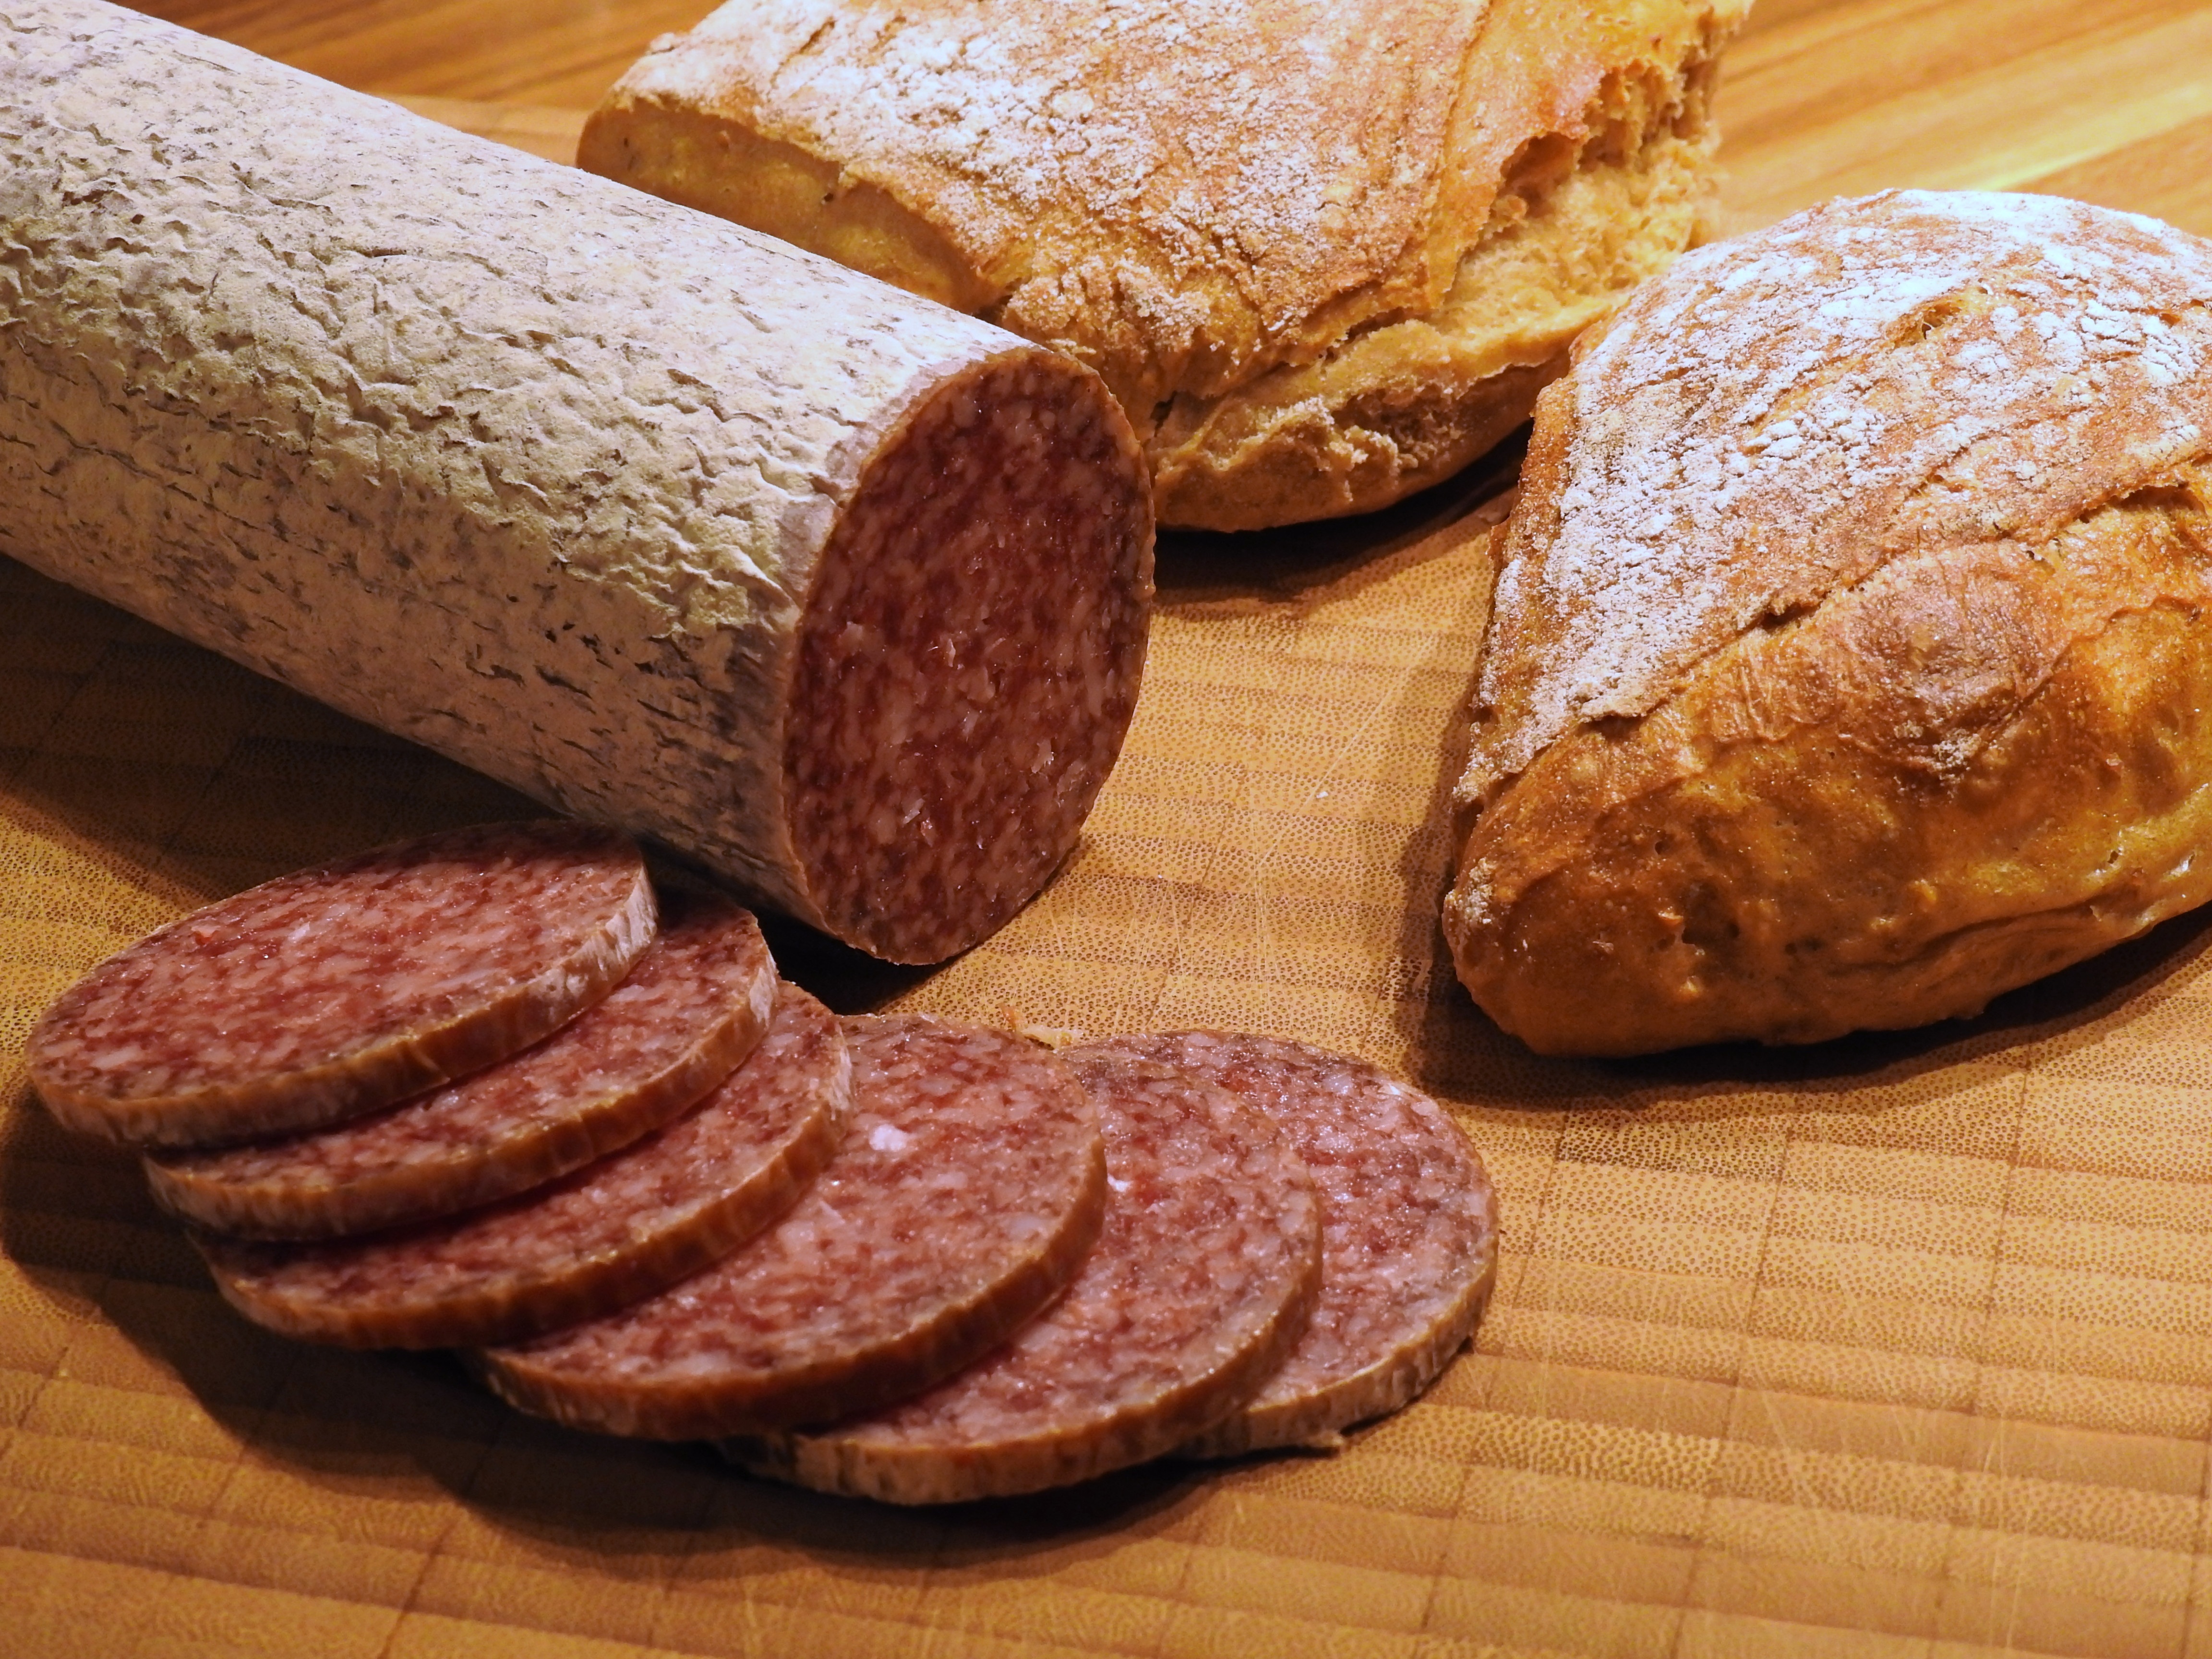
meal, food, snack, eat, meat, delicious, bread, sausage, salami, loaf, sourdough, fat, chorizo, charcuterie, rye bread, mettwurst, whole grain, salt cured meat, kielbasa, liverwurst, capicola, soppressata, cold cut, german food, salumi, mortadella